Lauren Myracle

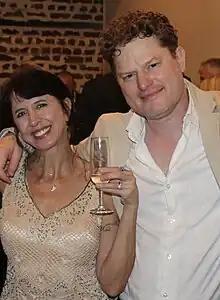
Myracle with husband Randy Bartels in 2022

Lauren Myracle (born May 15, 1969) is an American writer of young adult fiction. She has written many novels, including the three best-selling "IM" books, "ttyl", "ttfn" and "l8r, g8r". Her book "Thirteen Plus One" was released May 4, 2010.